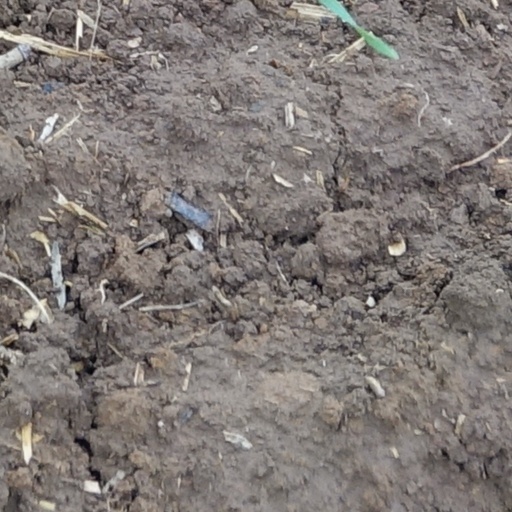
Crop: wheat